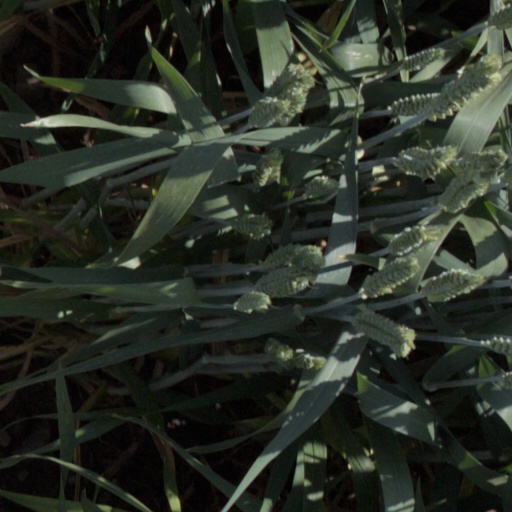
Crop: wheat